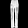
Label: Trouser